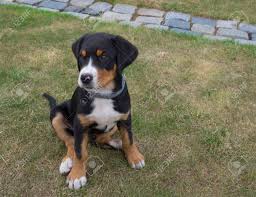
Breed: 237-n000086-Greater_Swiss_Mountain_dog